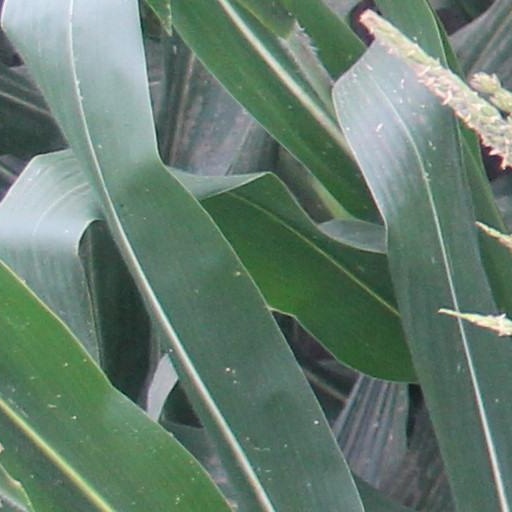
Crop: maize; corn